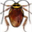
Label: cockroach